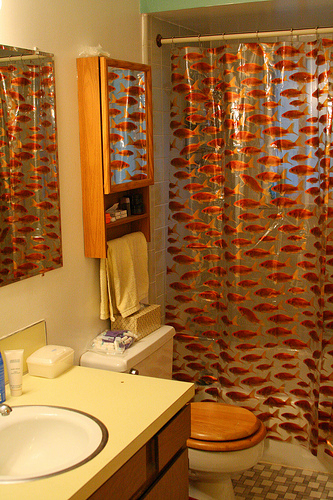
question: どんな場所ですか？
answer: バスルーム

question: 便器はいくつありますか？
answer: １つ

question: 鏡は何枚ですか？
answer: ２枚

question: シャワーカーテンはどんな柄ですか？
answer: 魚柄

question: 便座の蓋は何で出来ていますか？
answer: 木

question: 洗面器はいくつありますか？
answer: １つ

question: バスタブはいくつありますか？
answer: １つ

question: 便座は何で出来ていますか？
answer: 木